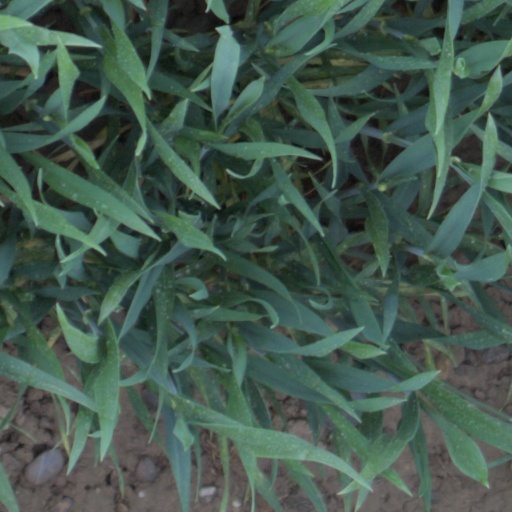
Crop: wheat